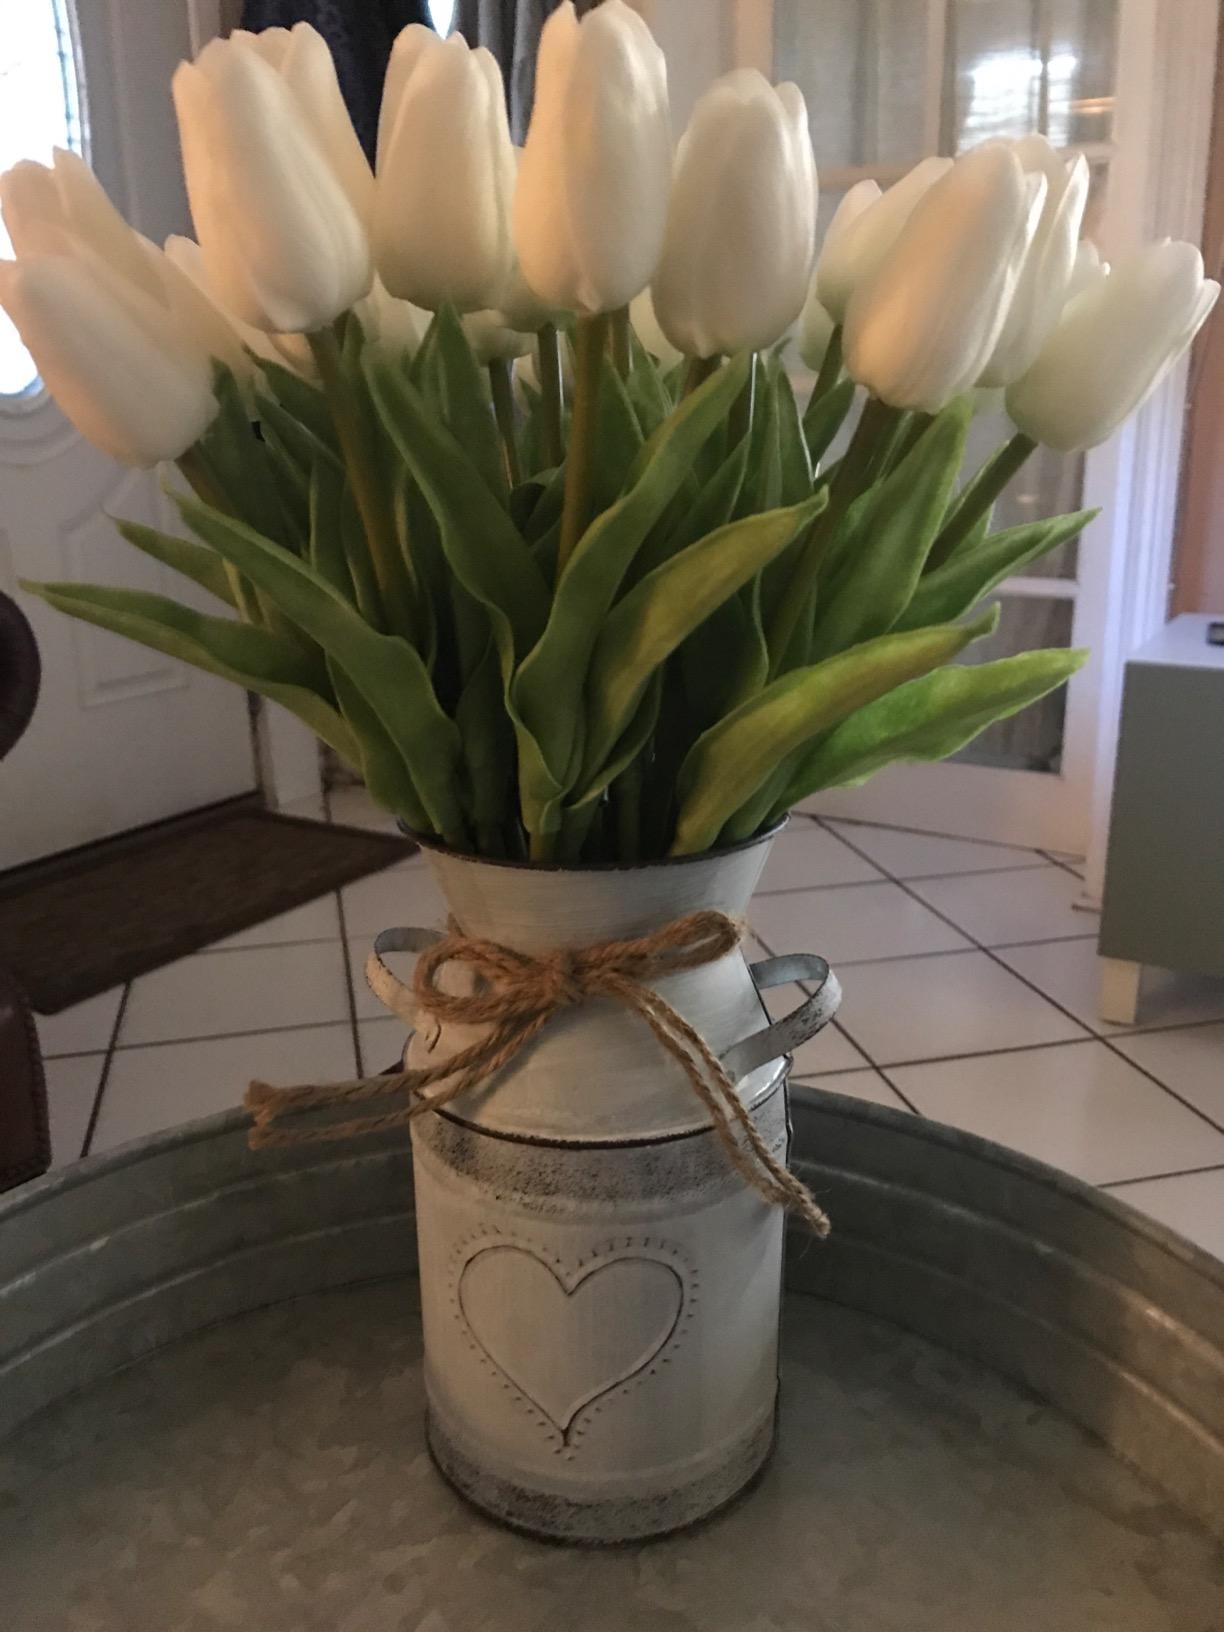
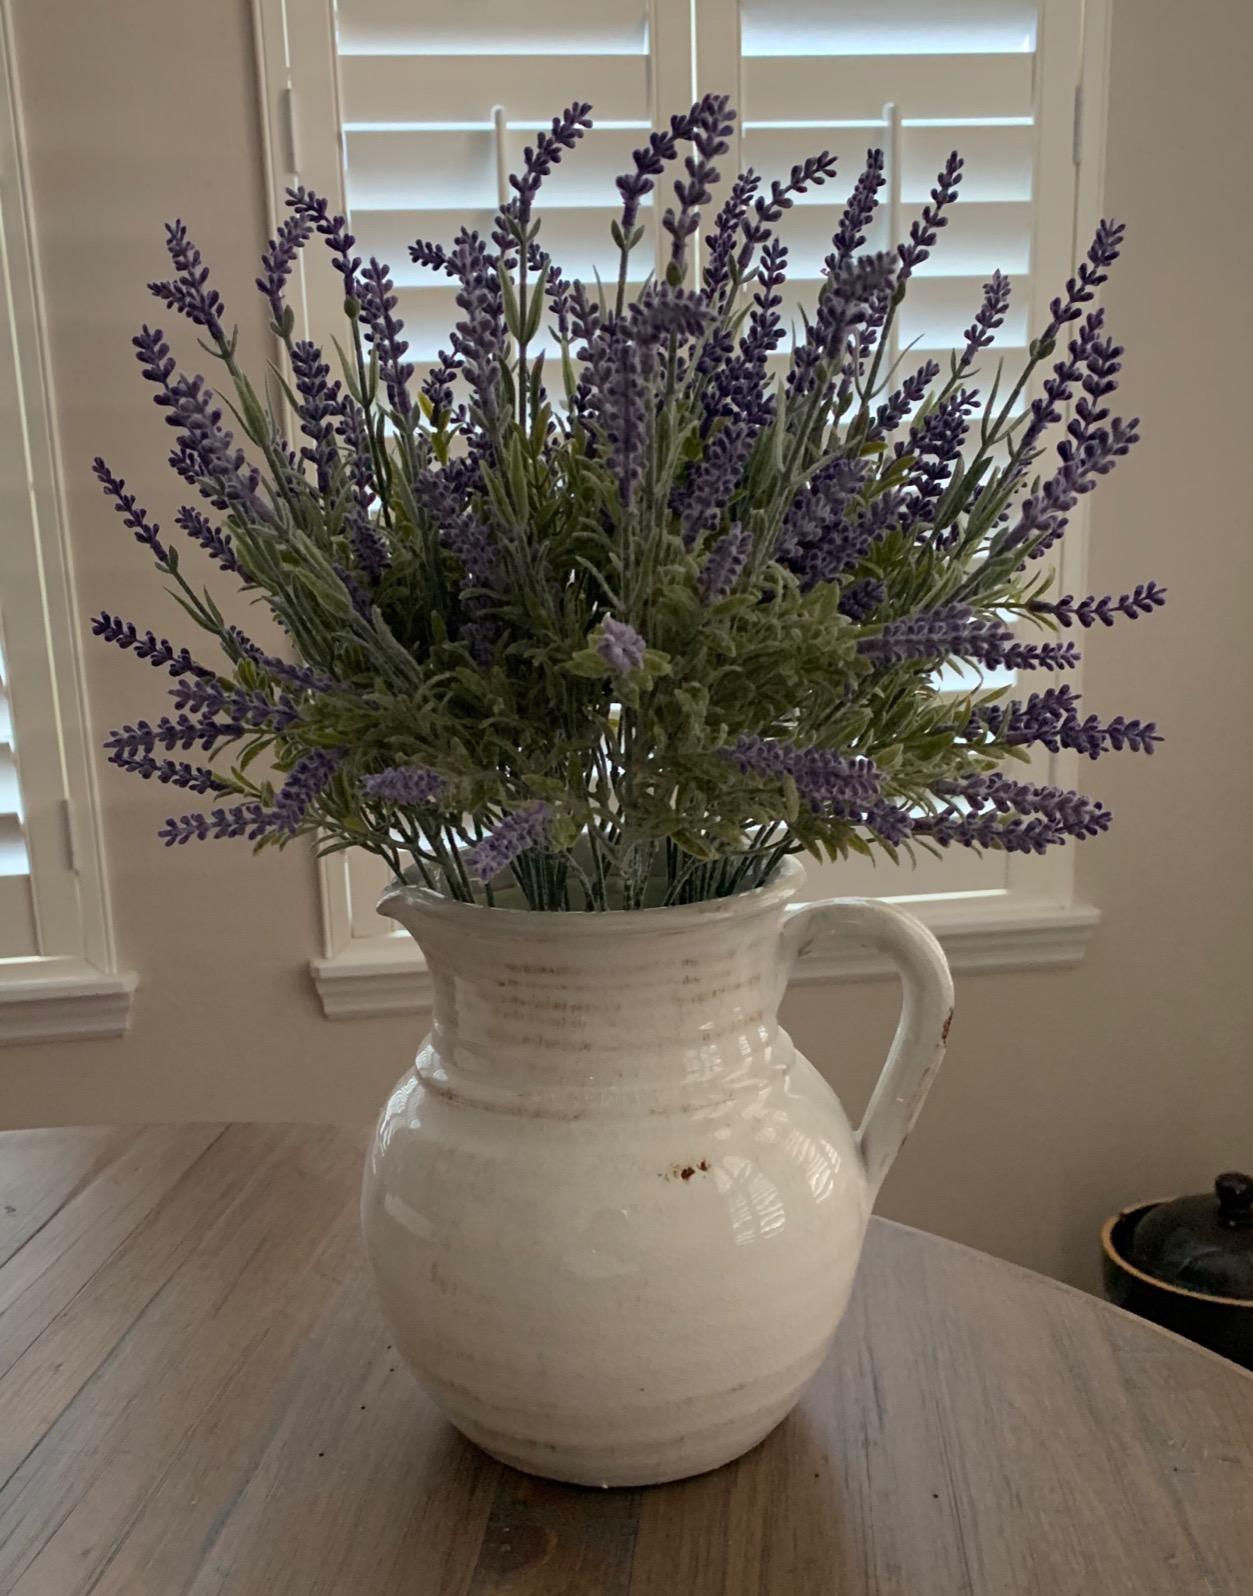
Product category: vase
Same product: no